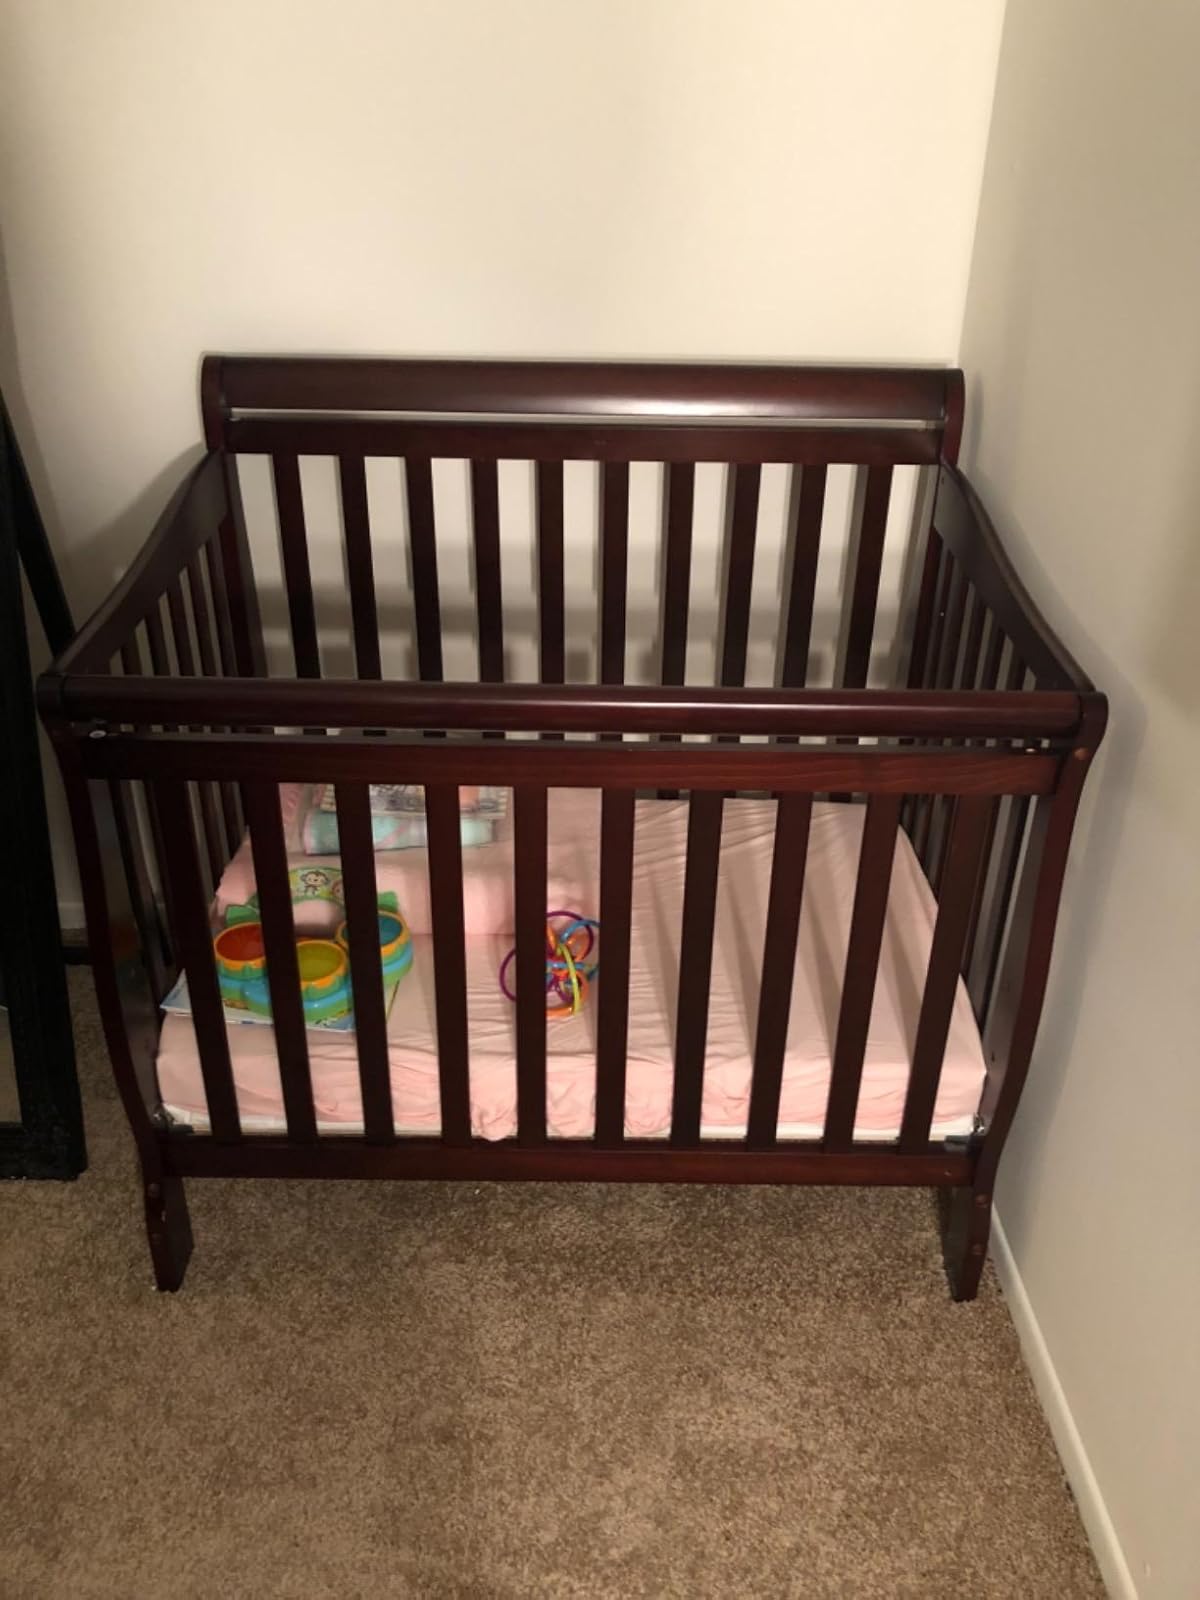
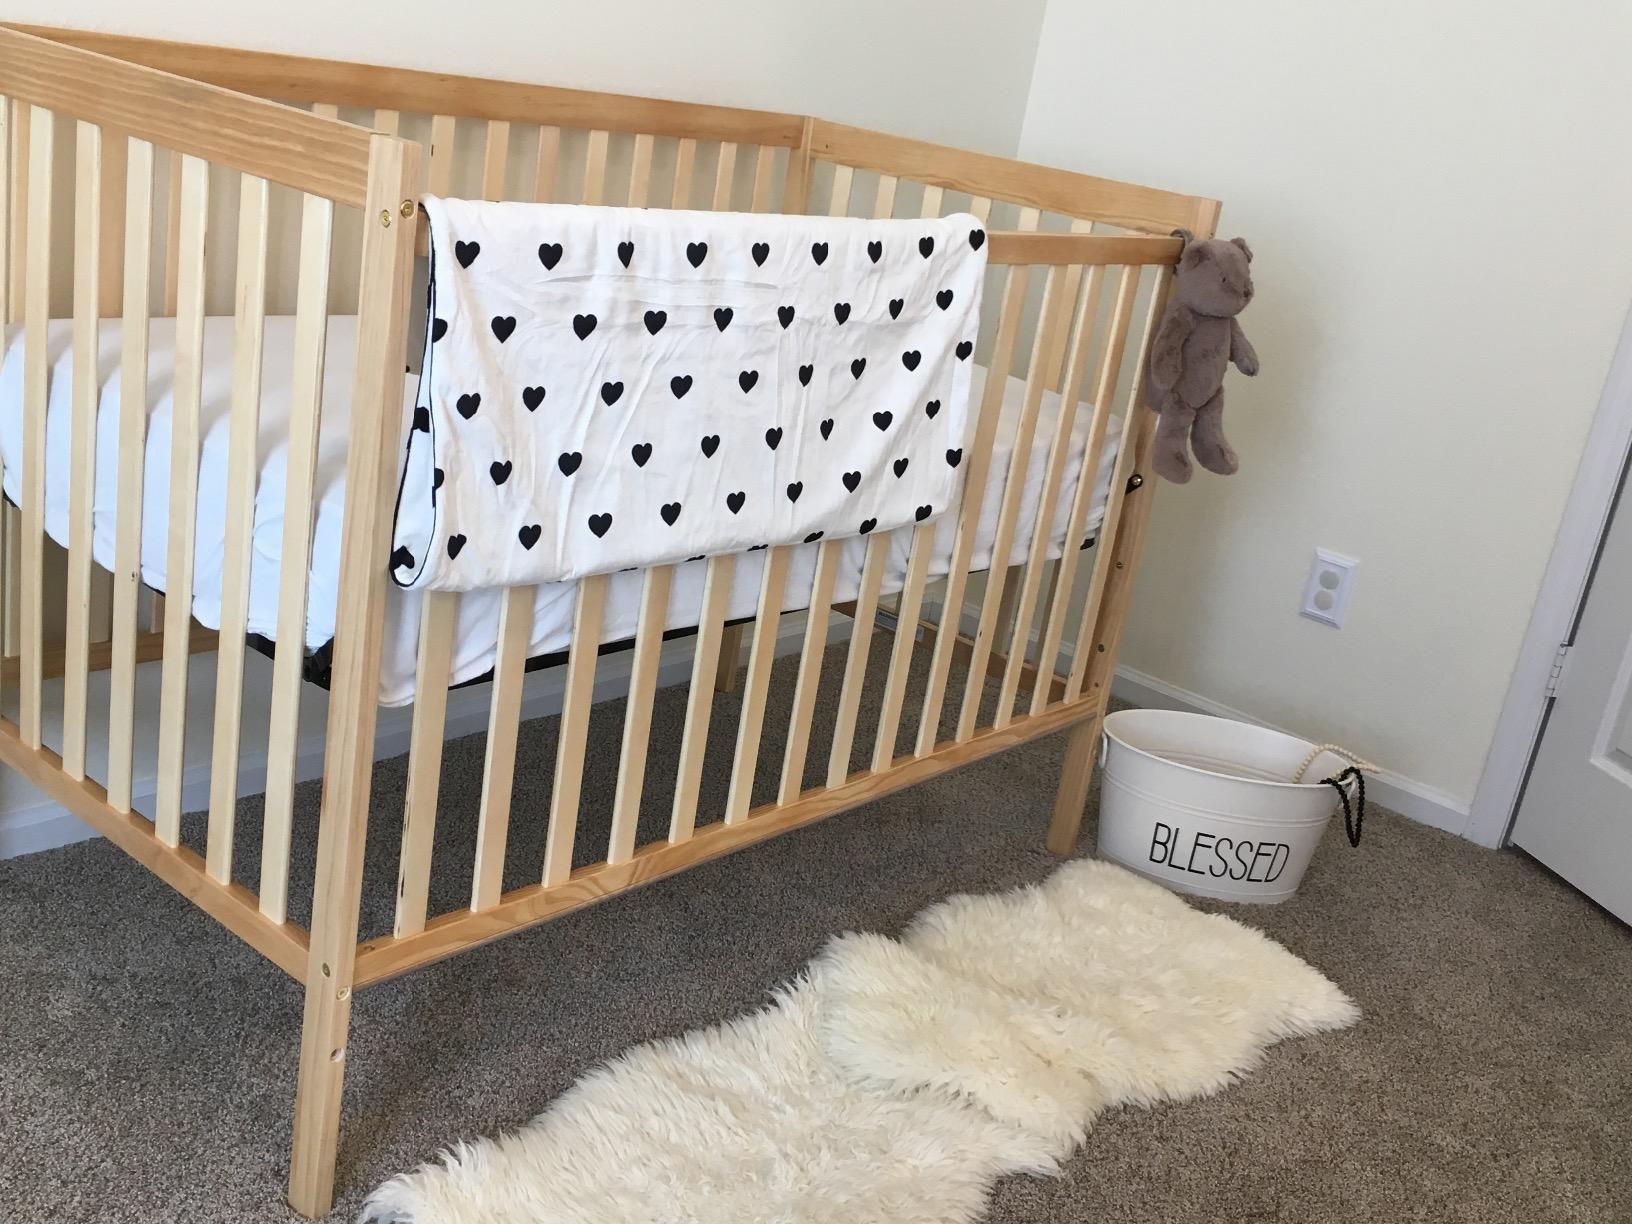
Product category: products_crib
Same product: no